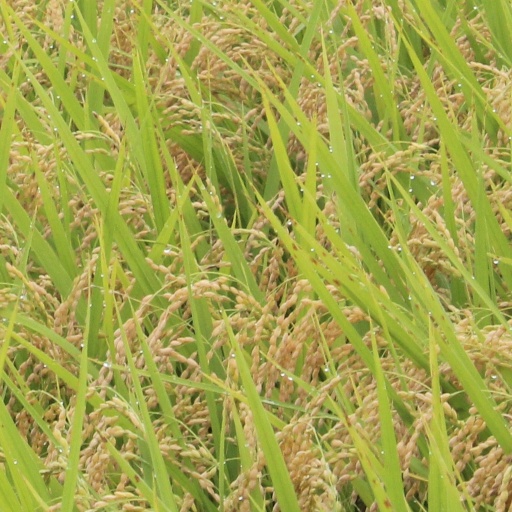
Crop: rice